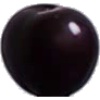
Label: Cherry Wax Black 1